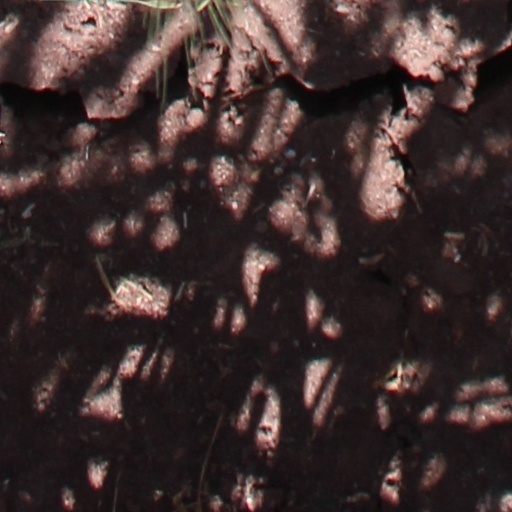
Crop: wheat